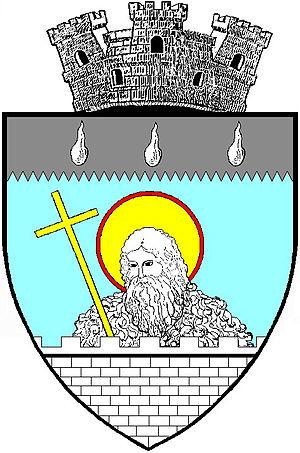
Siret est une ville du județ de Suceava, Bucovine, Moldavie, située dans le nord-est de la Roumanie. En 2011, elle comptait 7 976 habitants.